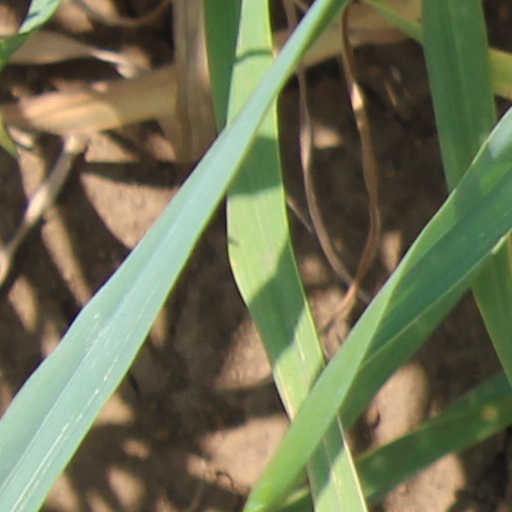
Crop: wheat